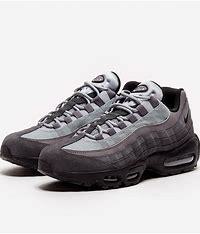
Brand: Nike
Model: Air Max 95 Essential